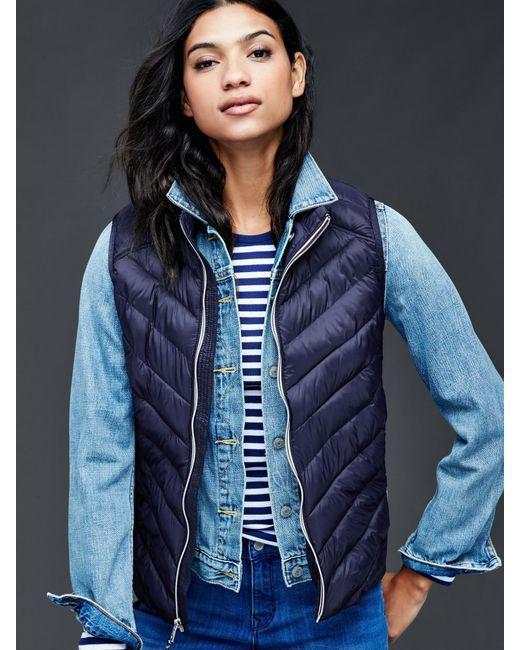
damen blaue Farbe Jacke ärmelloser Stil